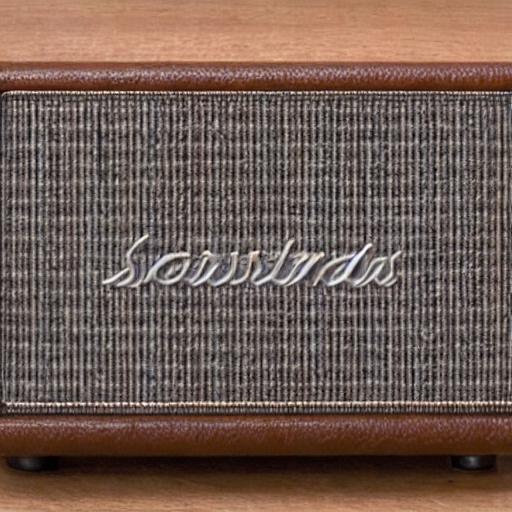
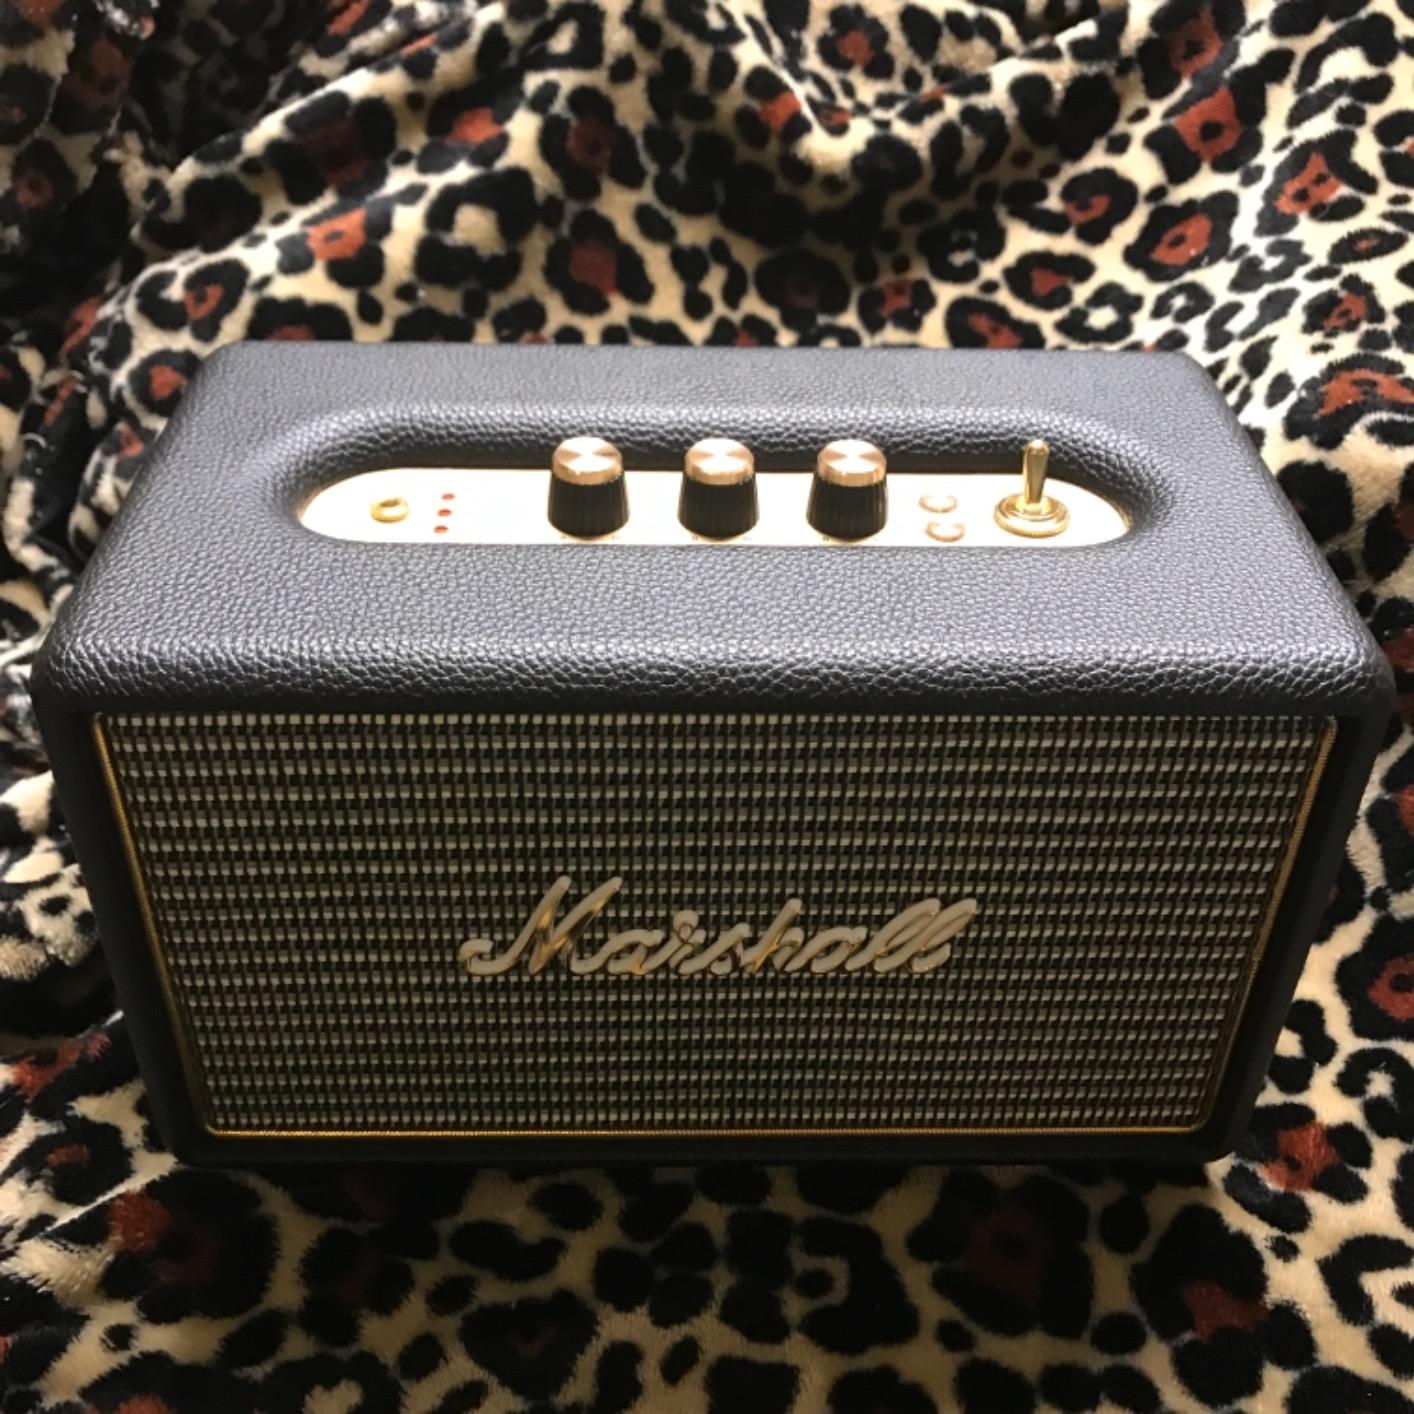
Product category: speaker
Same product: no